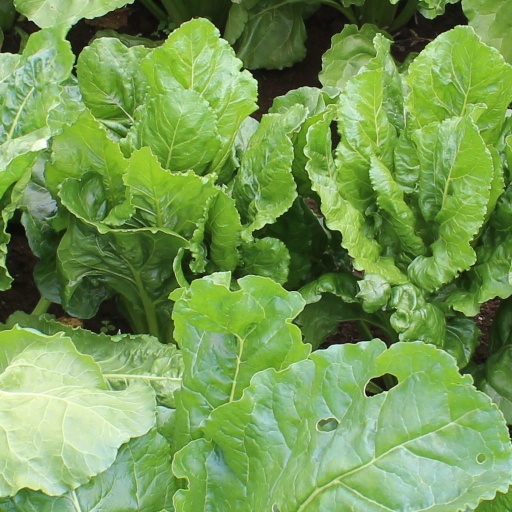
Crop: sugar beet